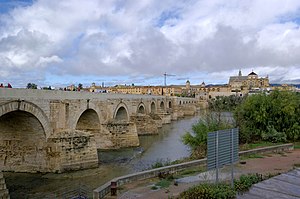
Córdoba
Romersk bro og Mezquita katedralen
Cordoba er en by i Andalusien i Spanien med berømte mauriske bygningsværker.